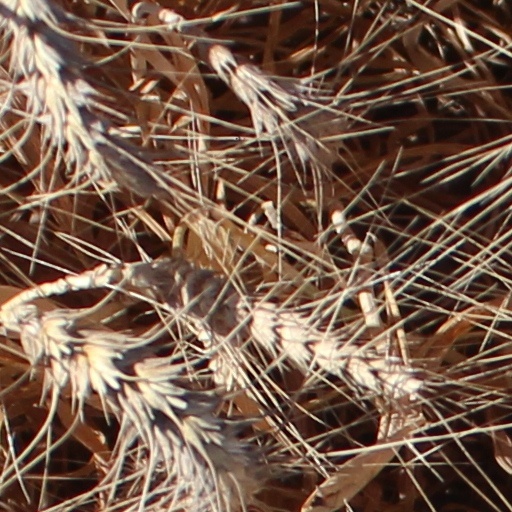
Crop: wheat